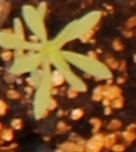
Label: Kochia